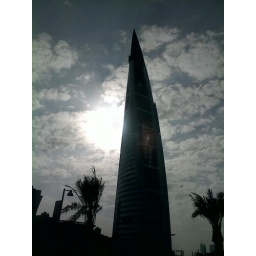
i took this pic by my mobile.. i was in my car waiting for the traffic light to turn green :p